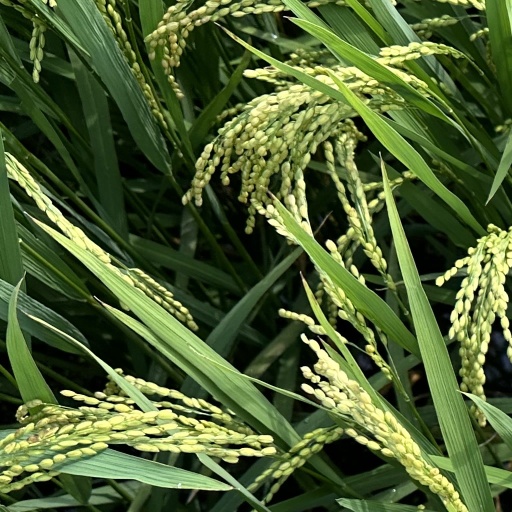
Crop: rice